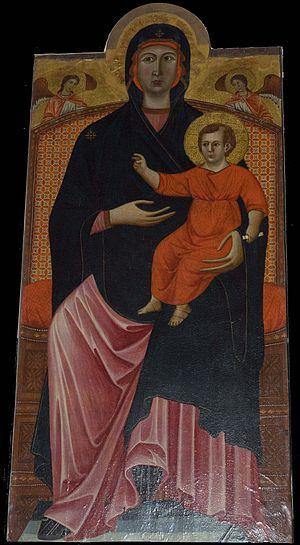
Cenni di Pepo dit Cimabue est un peintre majeur de la pré-Renaissance italienne né vers 1240 à Florence et mort vers 1302 à Pise.